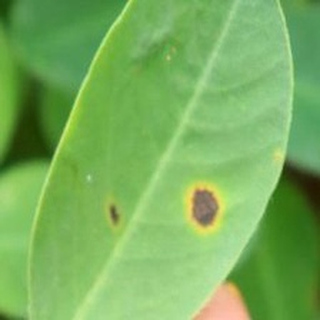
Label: groundnut_early_leaf_spot